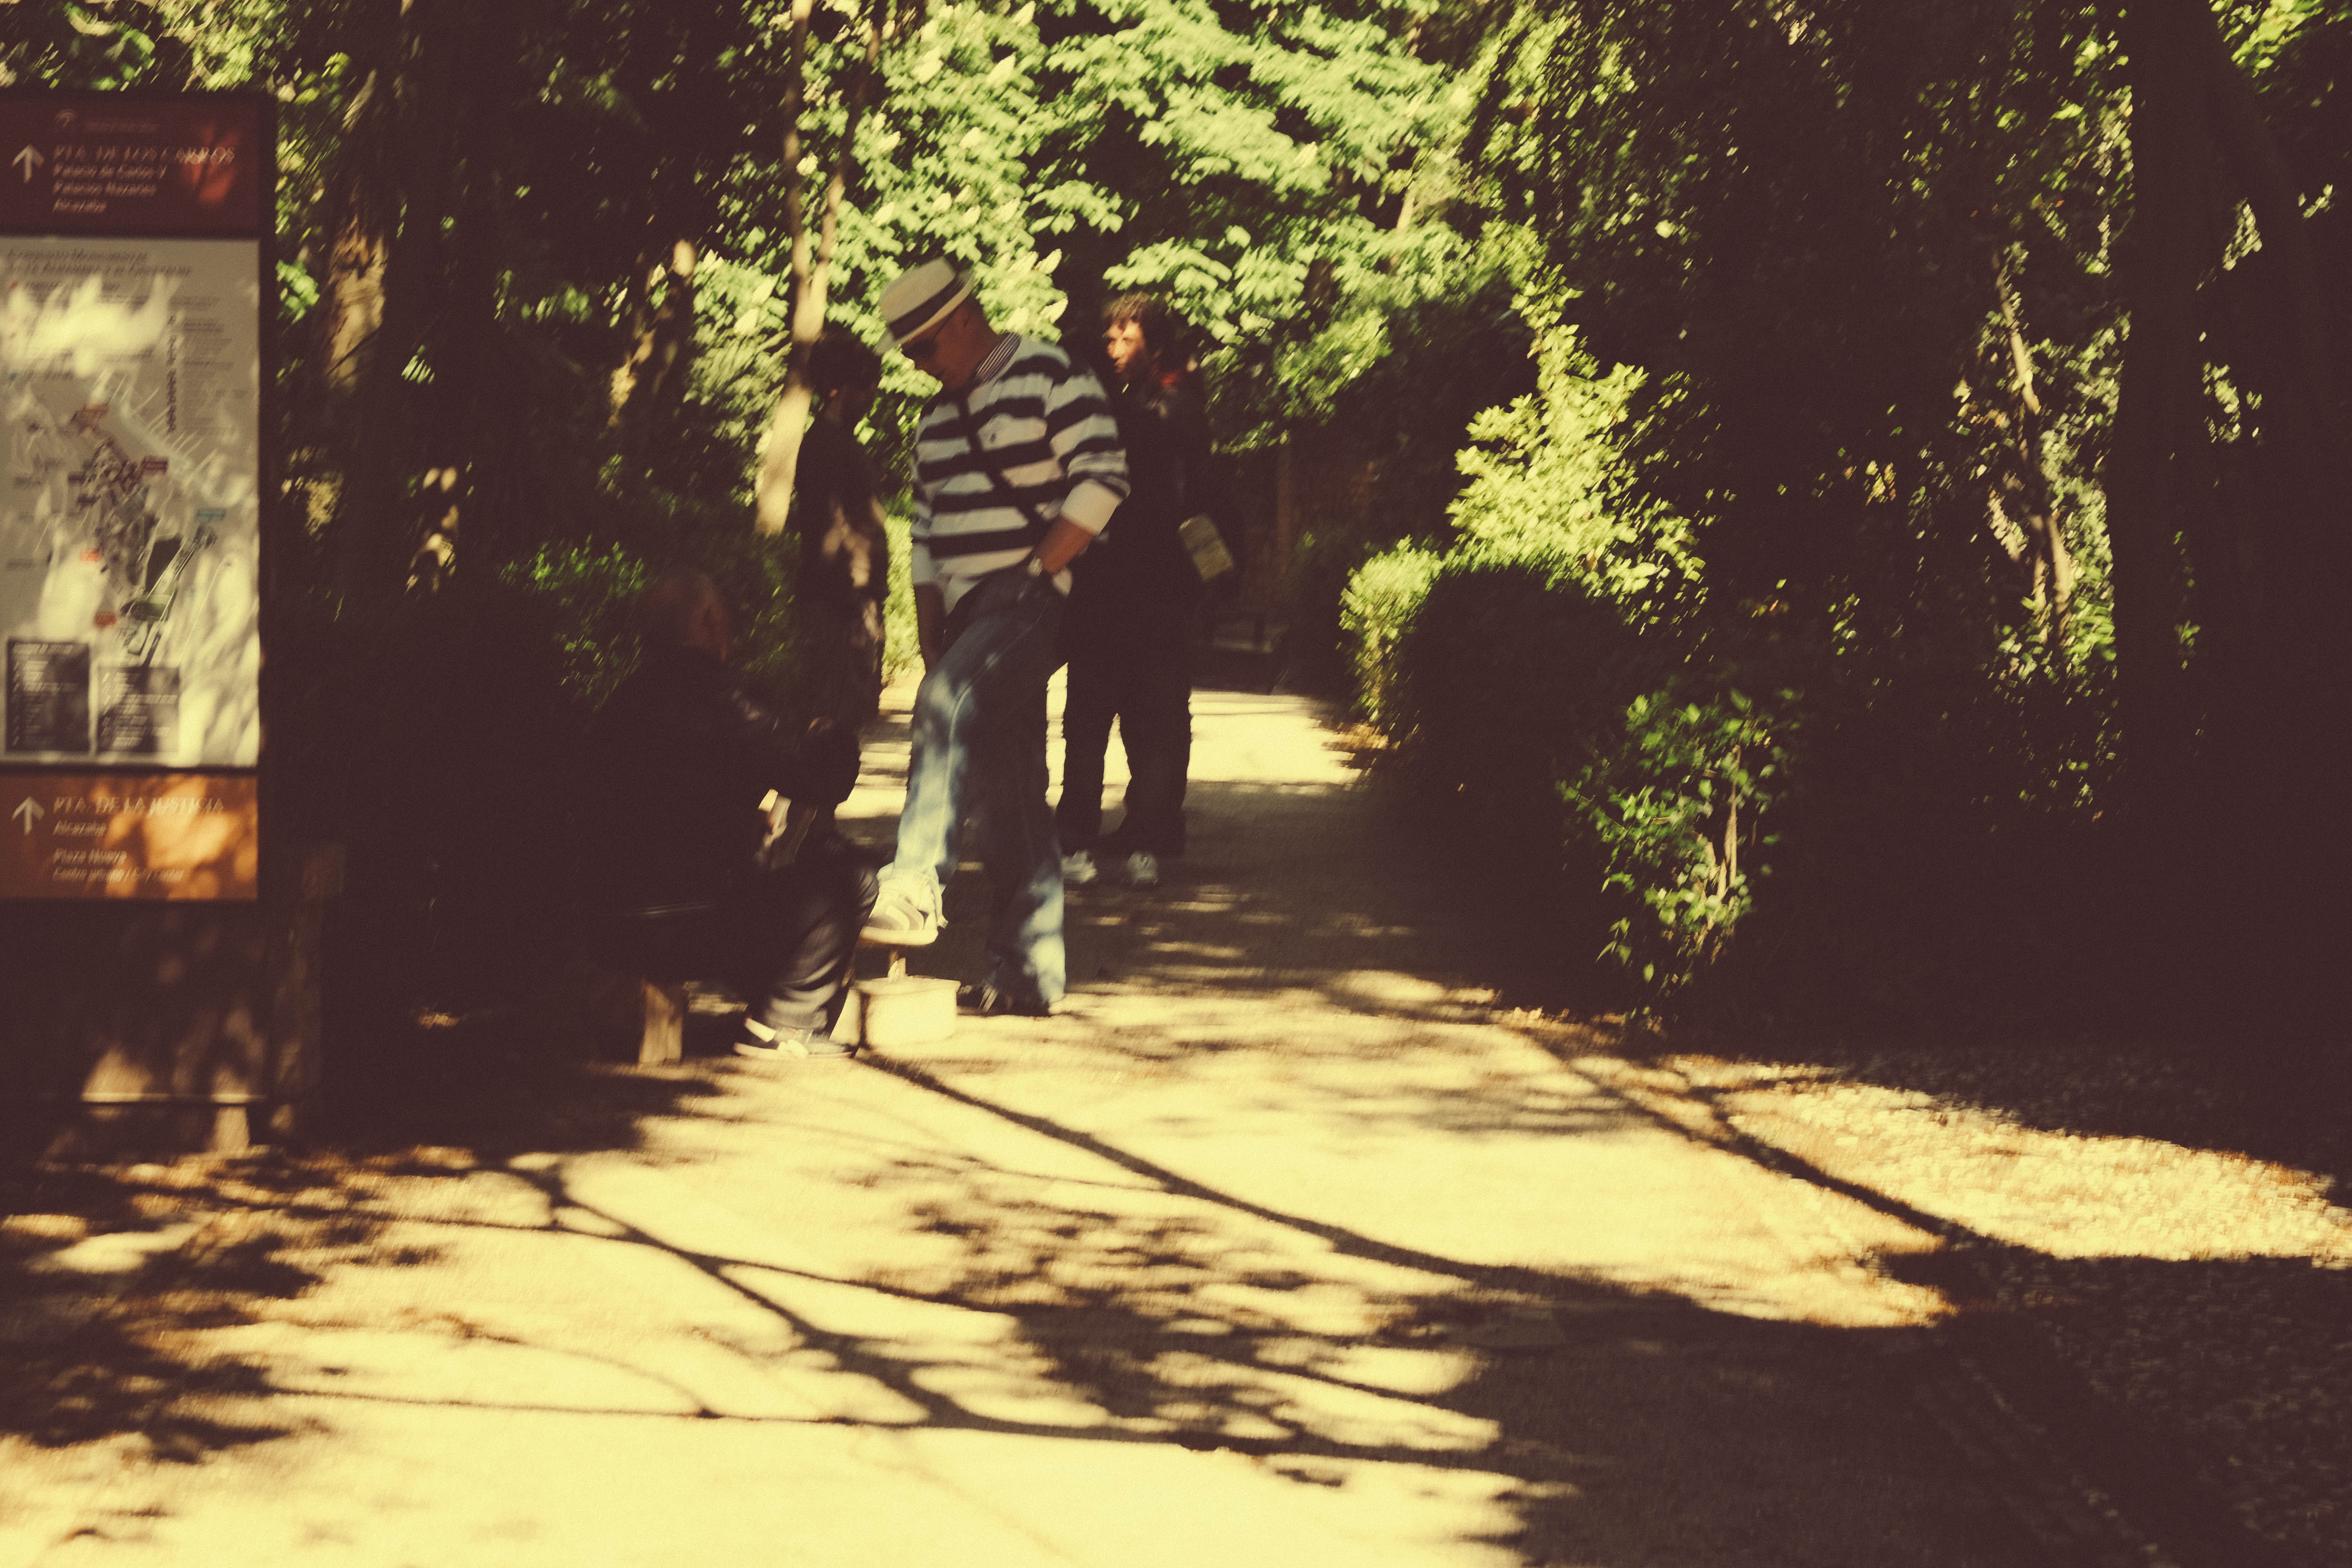
tree, street, sunlight, urban, autumn, shadow, season, andalusia, granada, woody plant